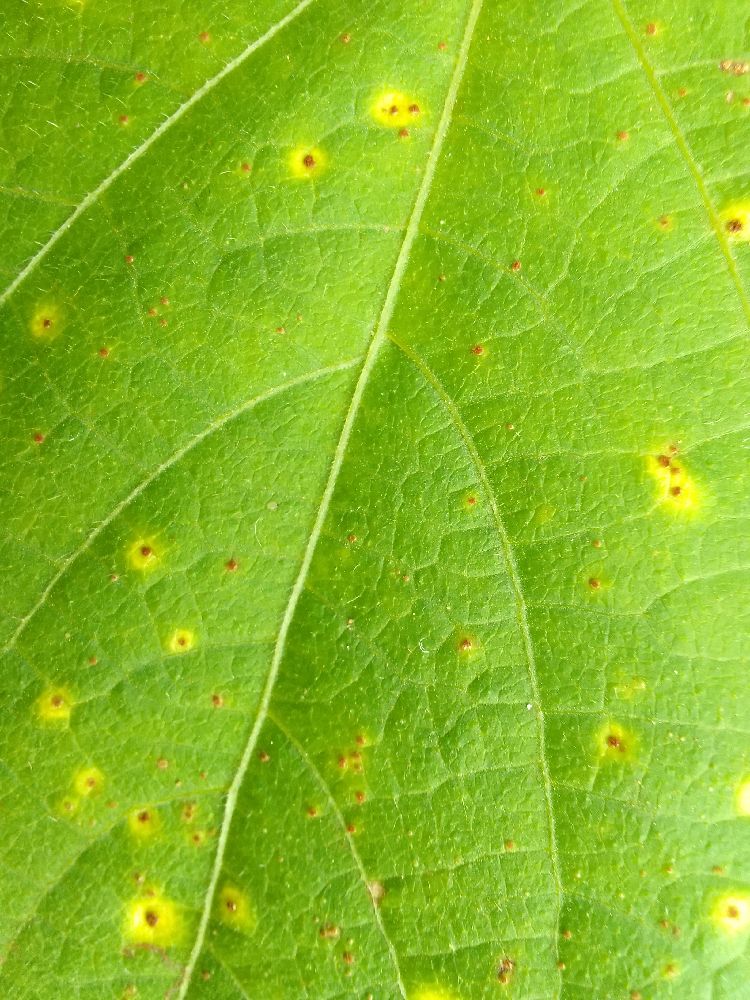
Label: rust